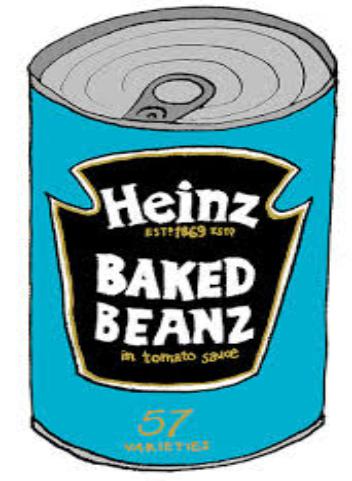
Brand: Heinz Baked Beans
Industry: Food